Henk Krol

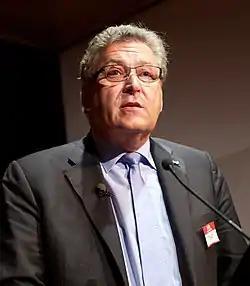
Krol in 2013

Henricus Cornelis Maria "Henk" Krol (born 1 April 1950) is a Dutch journalist, publisher, entrepreneur, activist and politician. He was a member of the House of Representatives from 2012 to 2013, and again from 2014 to 2021. Having served as the leader of 50PLUS, he left the party in 2020, due to disagreements with the rest of the party's leadership. Since 2023, Krol has been a member of Belang van Nederland (BVNL).